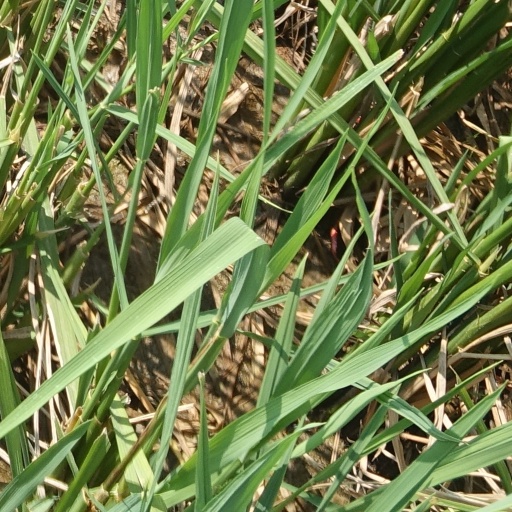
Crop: rice